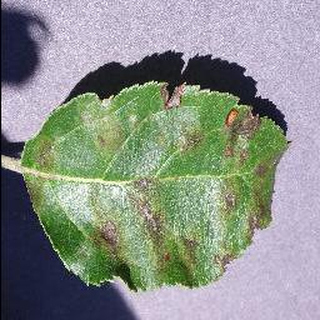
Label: apple_apple_scab